Henry Wade Rogers

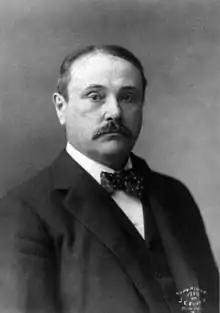
Rogers in 1905

Henry Wade Rogers (October 10, 1853 – August 16, 1926) was a United States circuit judge of the United States Court of Appeals for the Second Circuit. He also served as the 2nd Dean of Yale Law School from 1903 to 1916, and as the 6th president of Northwestern University from 1890 to 1900.